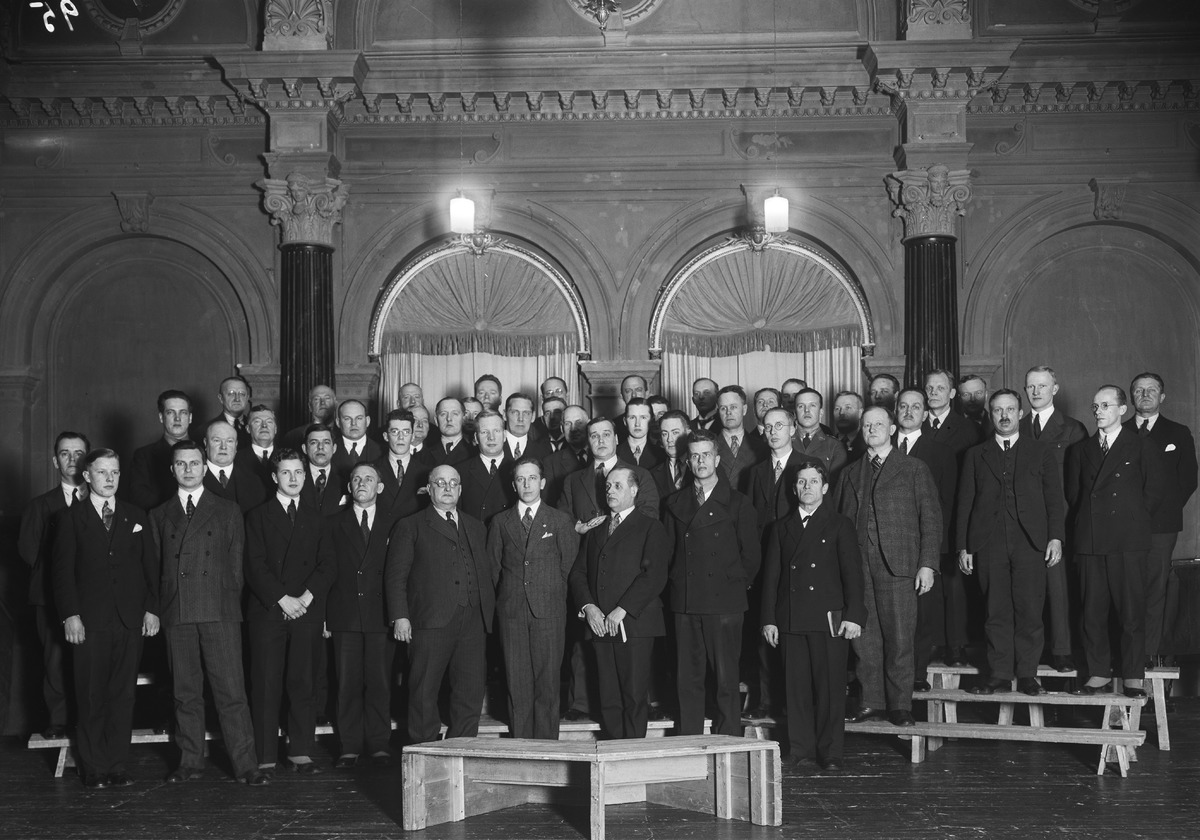
Oulun yhdistyneet mieskuorot harjoituksissa
United male choirs of Oulu in rehearsal
sisällön kuvaus: Oulun yhdistyneet mieskuorot harjoituksissa 12.2.1932. content description: United male choirs of Oulu in rehearsal on February 12, 1932.
Vuosi: 1932
Paikka: Suomi, Oulu, Suomi, Pohjois-Pohjanmaa, Oulu
Aiheet: ryhmäkuva; kuorot; mieskuorot; miehet; kuorolaulu; harjoitukset; men; choirs; male choirs; choral singing; rehearsal